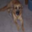
Label: dog